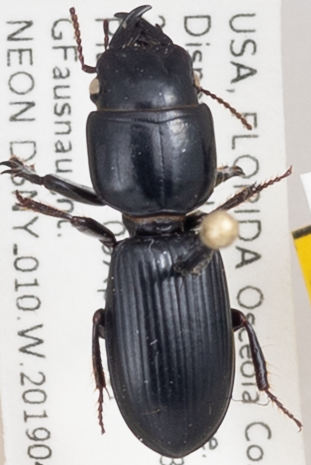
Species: Scarites ocalensis
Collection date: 2019-04-09
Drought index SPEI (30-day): -0.51
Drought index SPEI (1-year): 1.498
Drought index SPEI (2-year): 1.45